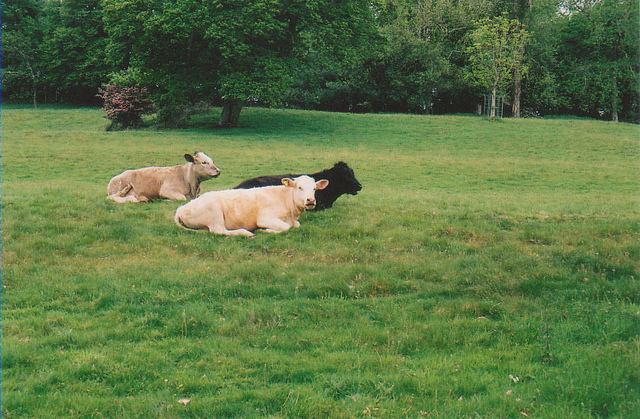
user: Given an image and a question. Answer the question in a short answer. Question: What is a male of this animal called? Short Answer:
assistant: bull